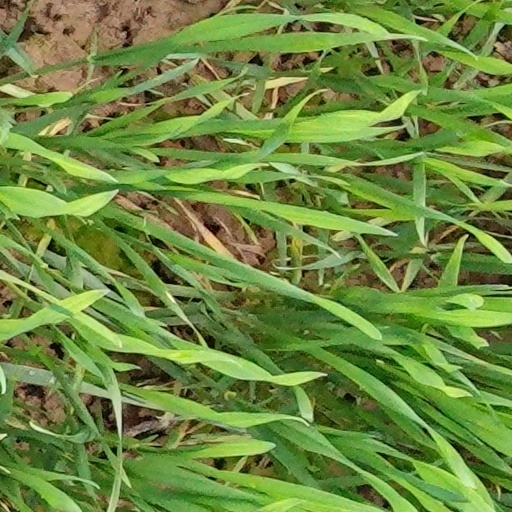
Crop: wheat